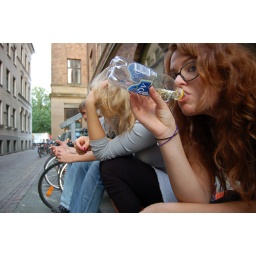
cheap wine in water bottles